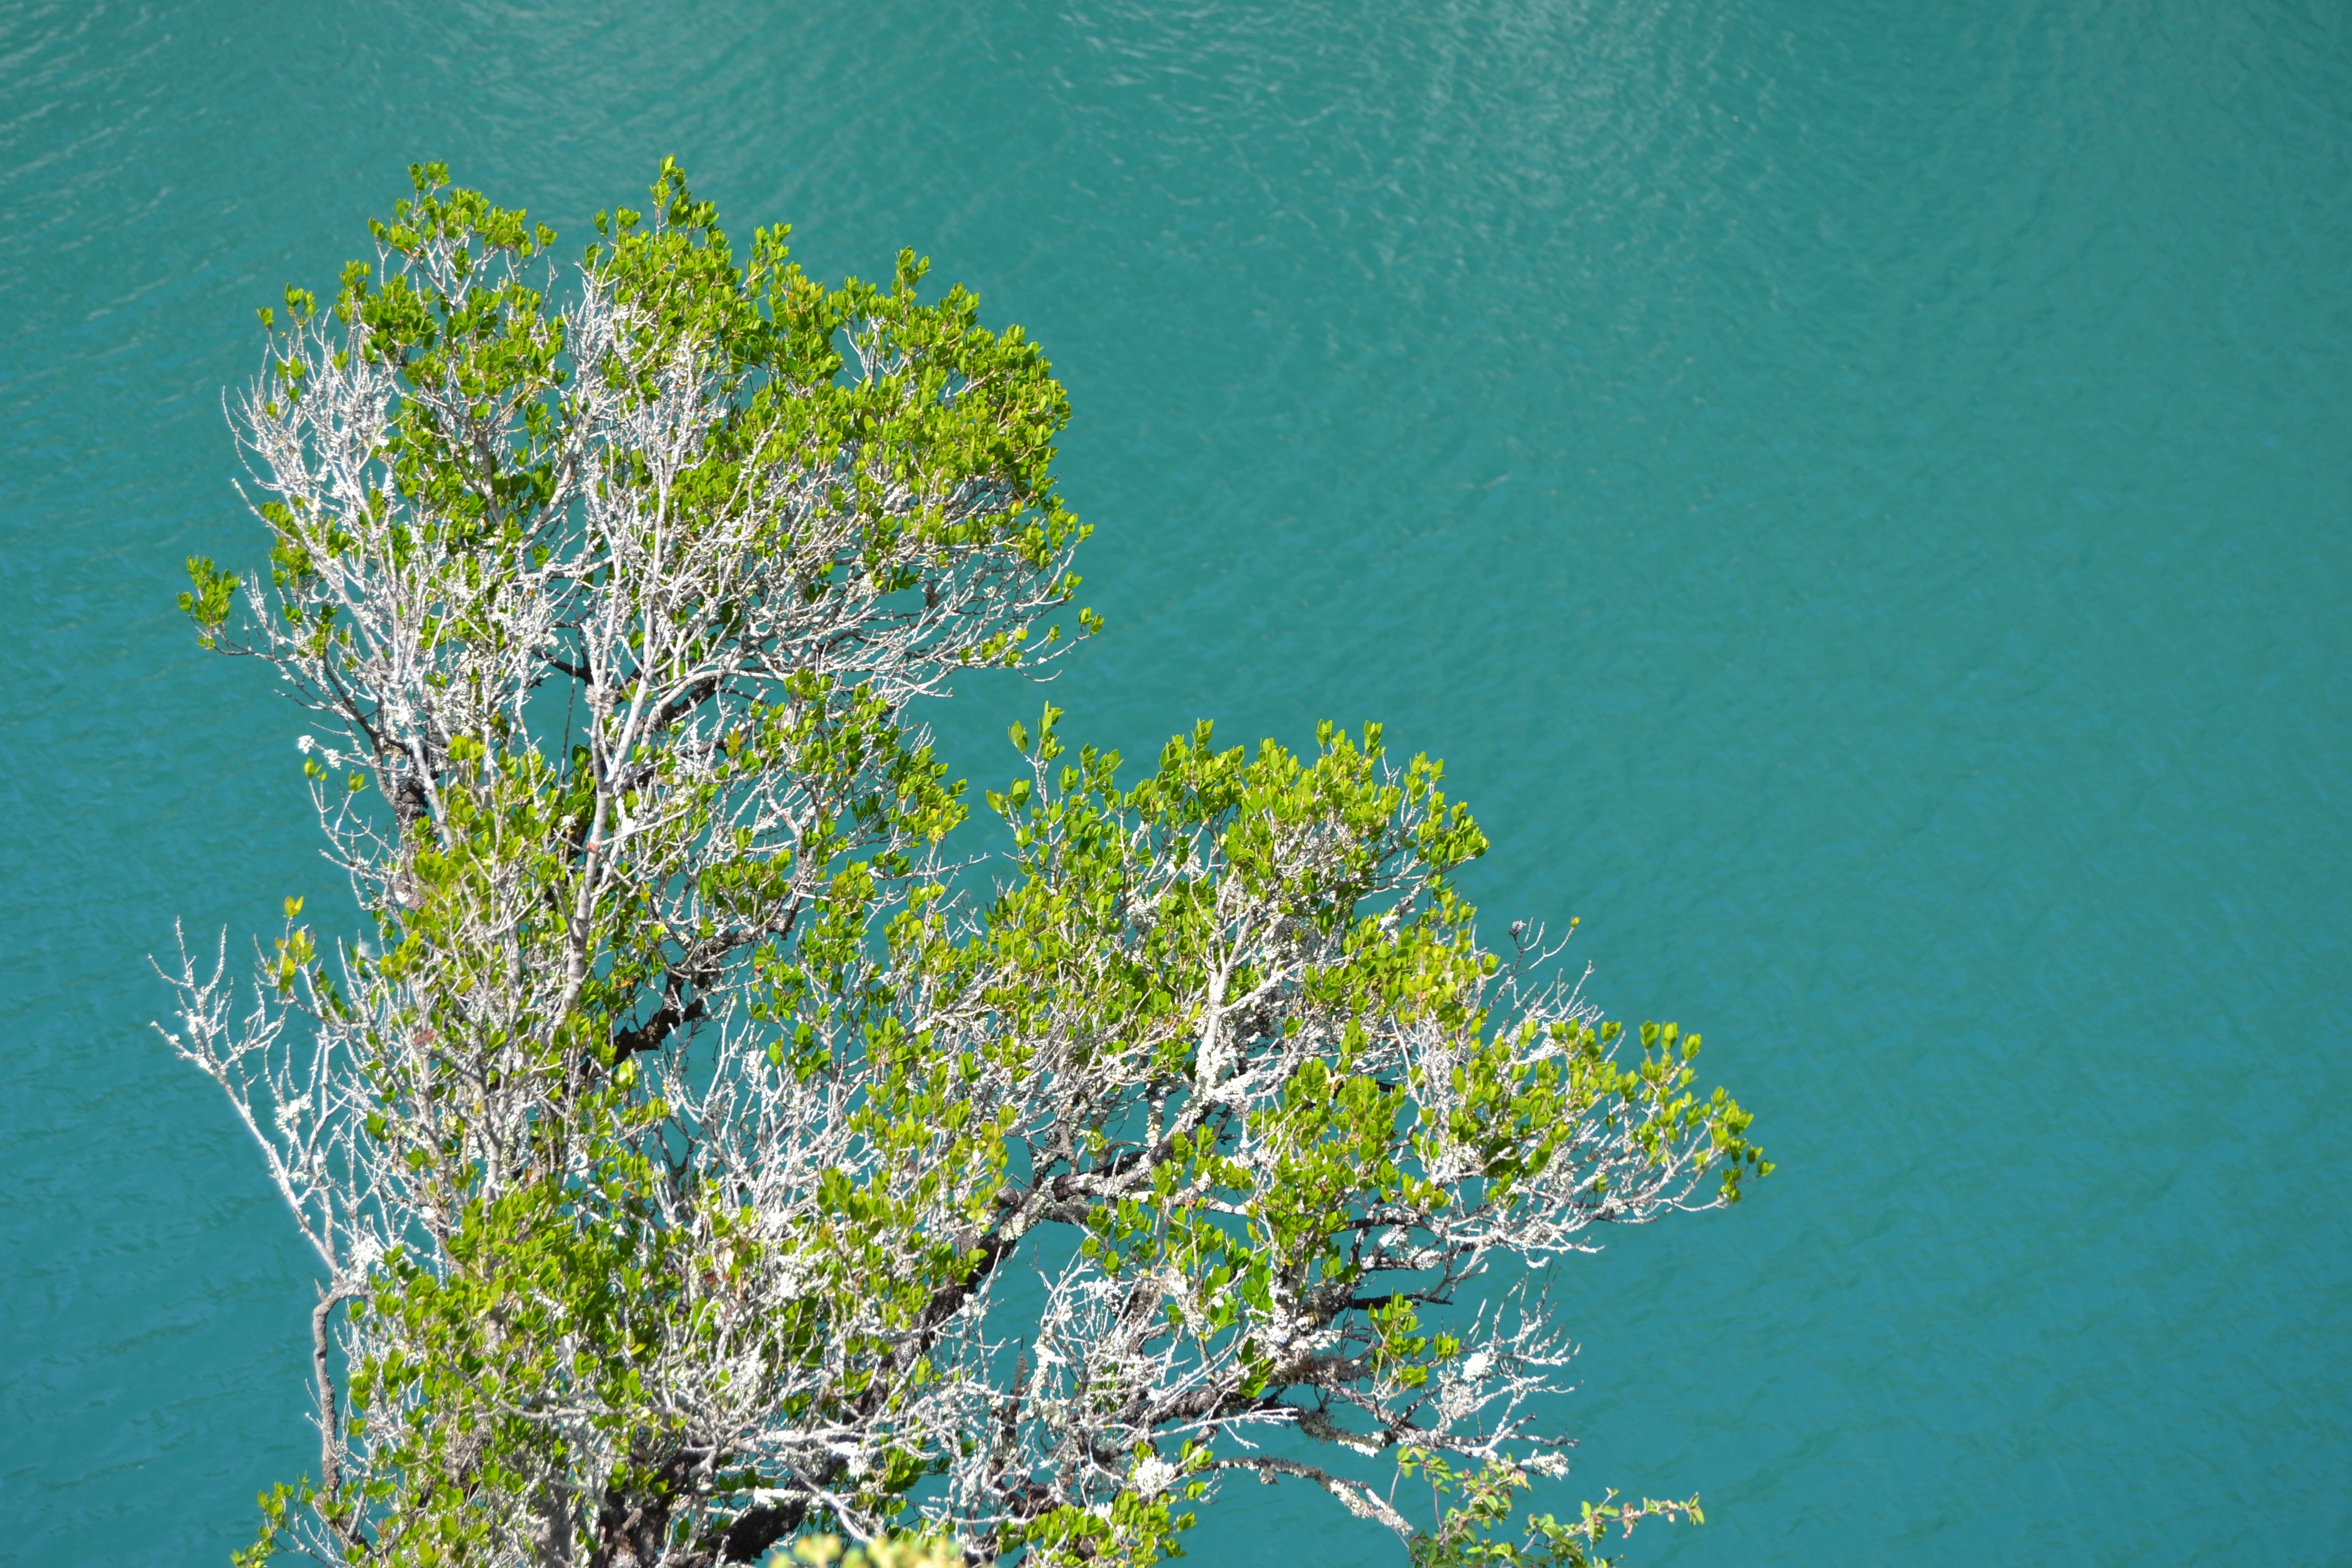
tree, water, nature, branch, plant, hiking, sunlight, leaf, flower, river, france, bush, green, reflection, flora, algae, provence, away, south of france, quinson, small verdon, woody plant